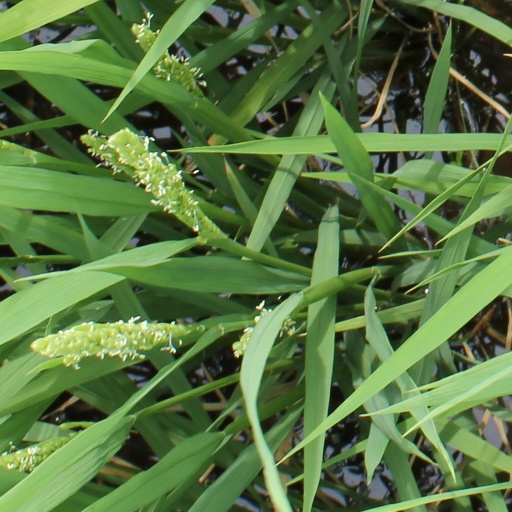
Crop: rice